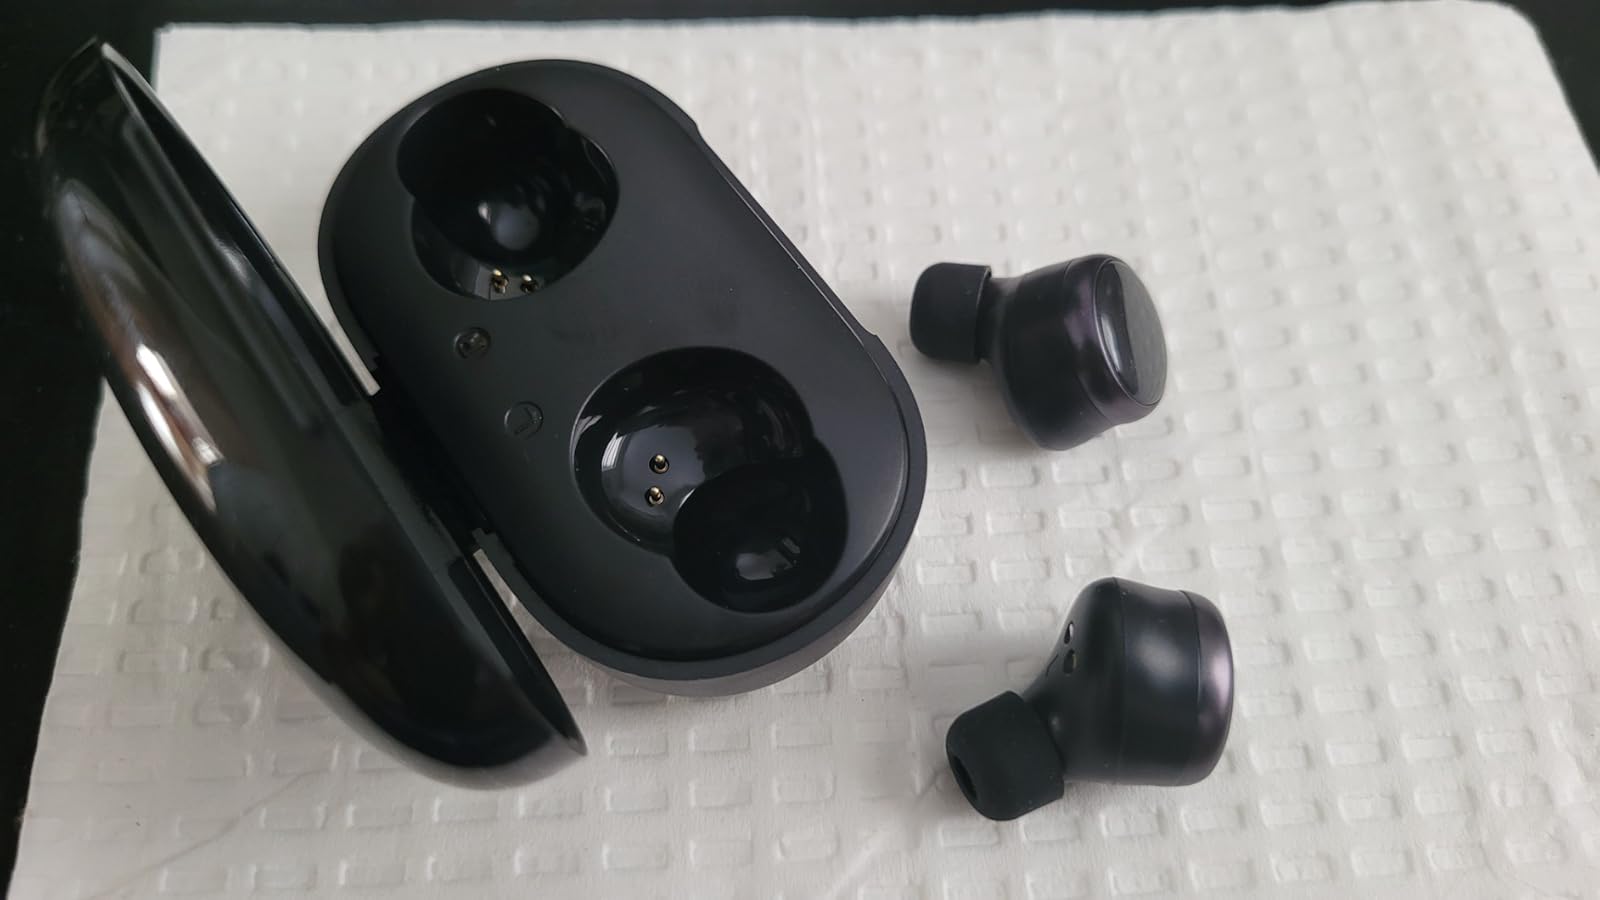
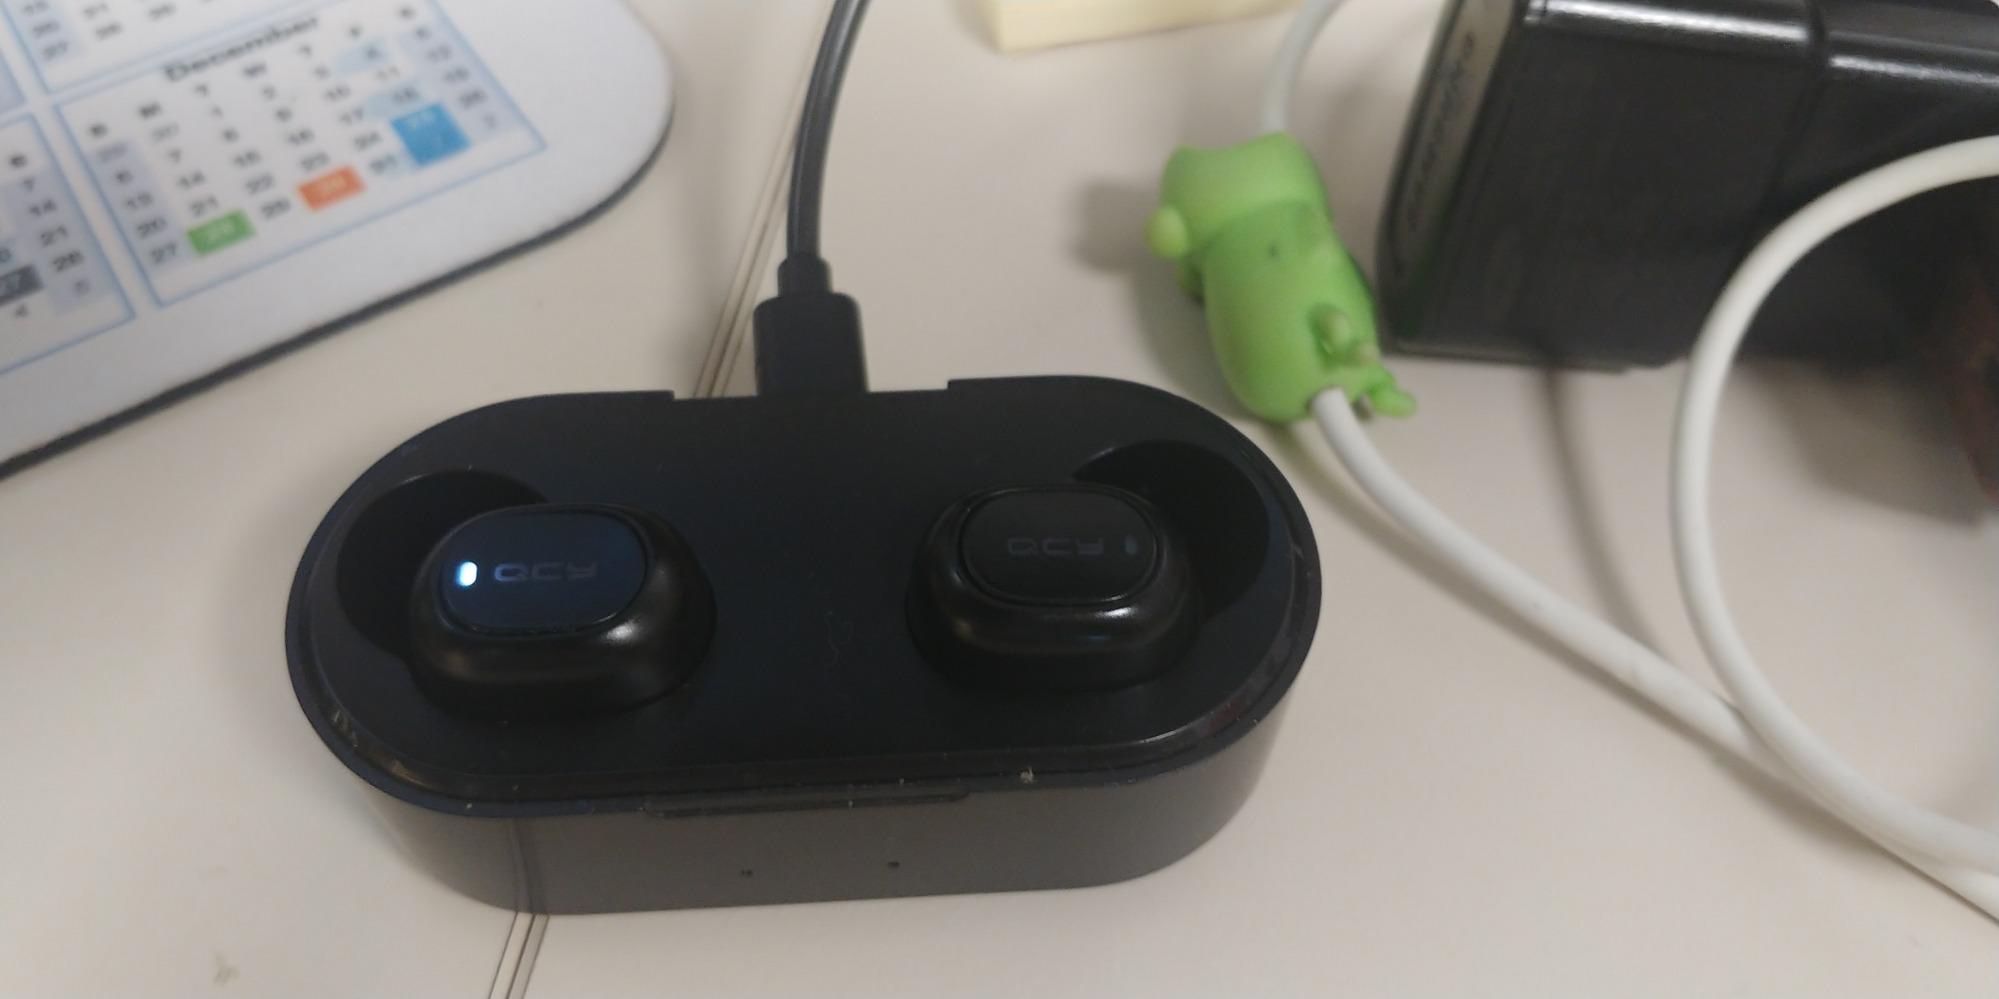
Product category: earbuds
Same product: no